Acid rock

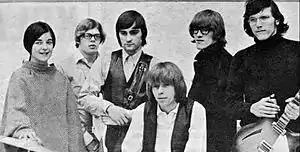
Jefferson Airplane, early 1966

According to Laura Diane Kuhn, the heavier form of psychedelic rock known as acid rock developed from the late 1960s California music scene. The Charlatans were among the first Bay Area acid rock bands. Jefferson Airplane was the first Bay Area acid rock band to sign a major label and achieve mainstream success. By July 1967, "Time" magazine wrote, "From jukeboxes and transistors across the nation pulses the turned-on sound of acid-rock groups: the Jefferson Airplane, the Doors, Moby Grape". In 1968, "Life" magazine referred to the Doors as the "kings of acid rock".